Das Neue Deutschland

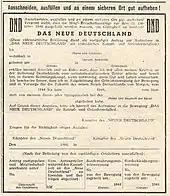
Membership card for the movement "Das Neue Deutschland". The top line translates as: "Cut out, fill in and keep well in a safe place!"

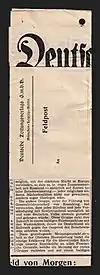
The magazine prepared for mail bags as part of "Operation Cornflakes"

The magazine is considered the most successful US-American subversive action during the Second World War against the Nazi regime. From 1944 onwards, numerous copies of the journal were found in Berlin, Plzeň, Lübeck, the Rhineland and even in the Dachau concentration camp. Magazines were discovered in the shoes or headgear of prisoners of war. The great psychological importance of the magazine can also be seen in the fact that the German side tried to limit the damage with numerous countermeasures. For example, Heinrich Himmler had the contents of the magazine revoked in the strongest terms in his own propaganda magazine entitled "Das Schwarze Korps" (The black corps). In addition, massive attention was drawn to the enemy propaganda in radio broadcasts and through information leaflets for members of the Wehrmacht. For unknown reasons, however, such extensive counter-propaganda did not begin until January 1945, six months after the first appearance of the DND. From the so-called "Mitteilungen für die Truppe" (Messages for the troops), a weekly political "information magazine" for members of the Wehrmacht, it is clear, however, that the German side was aware of the magazine's existence as early as August 14, 1944, and that its effects caused great concern.